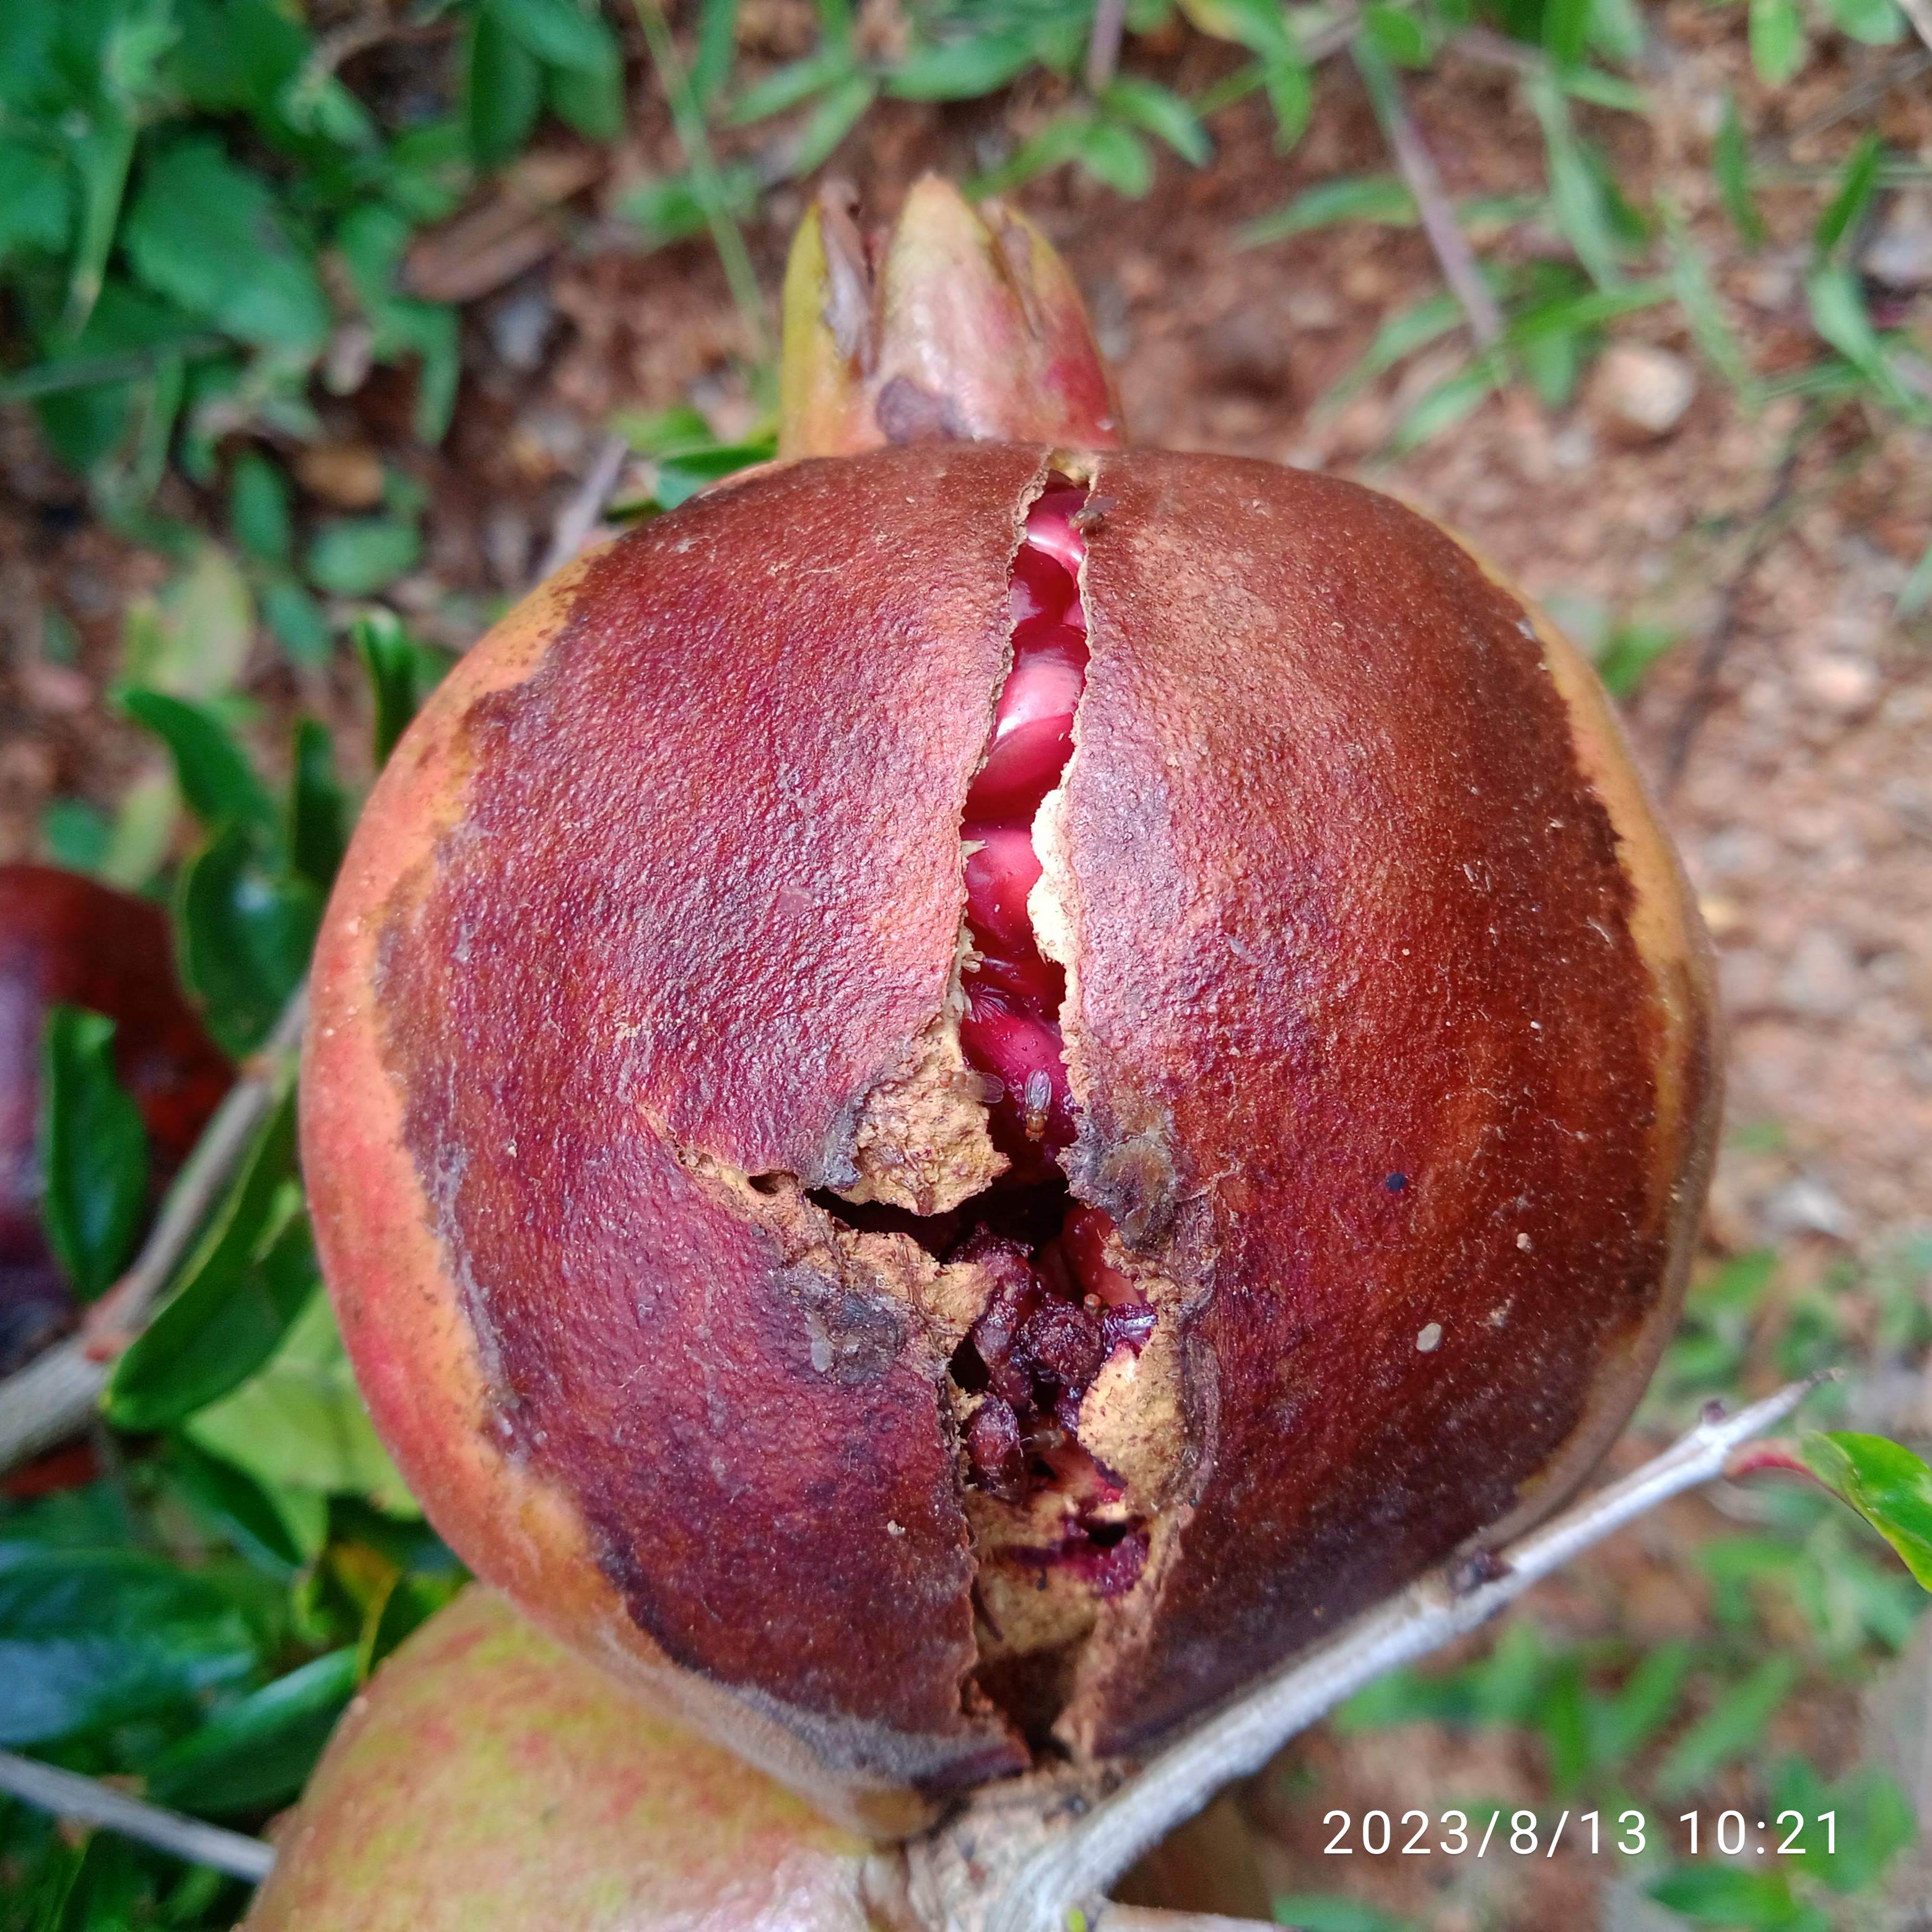
Label: Bacterial_Blight